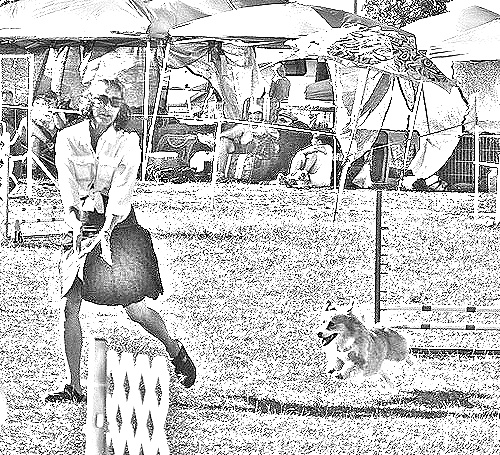
Portrait style: Sketch Portrait